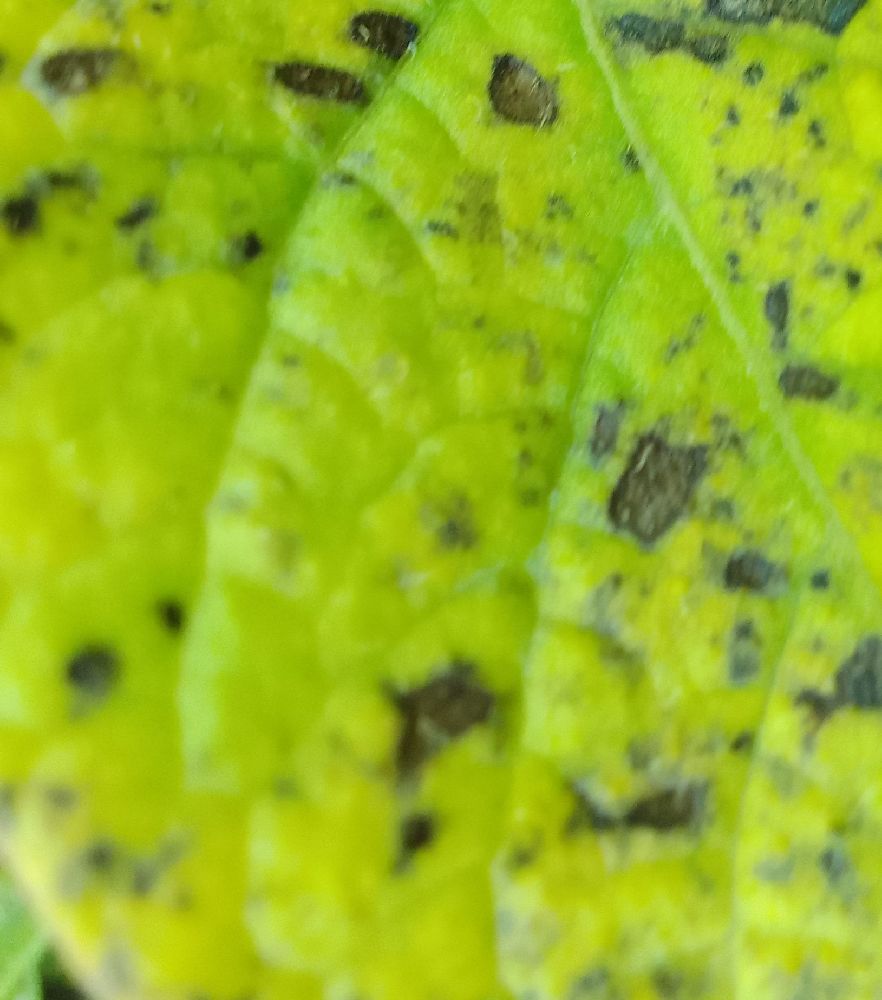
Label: Early blight